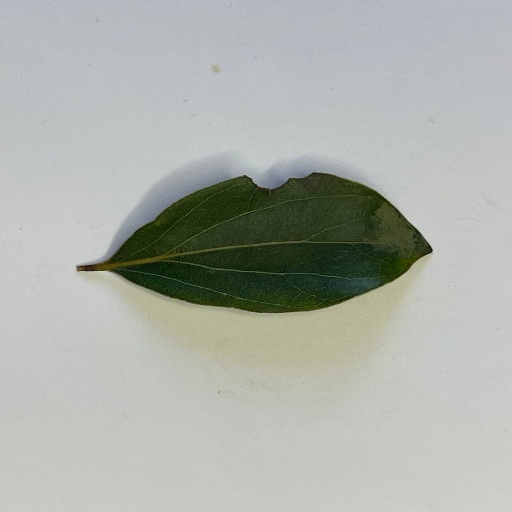
Species: Camphor
Leaf condition: Bacterial Spot